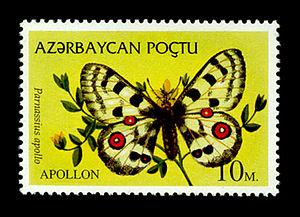
L'Apollon est une espèce de lépidoptères appartenant à la famille des Papilionidae et à la sous-famille des Parnassiinae.